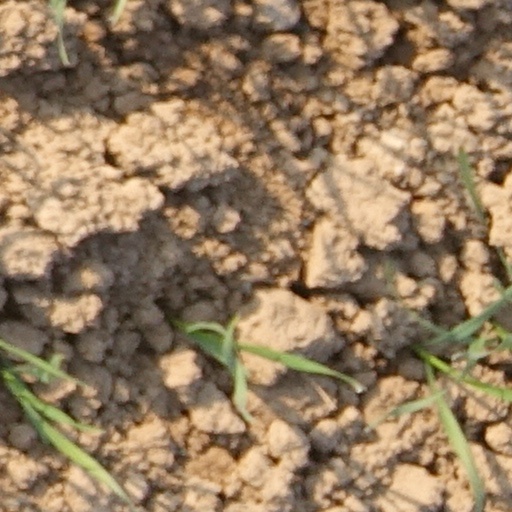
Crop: wheat